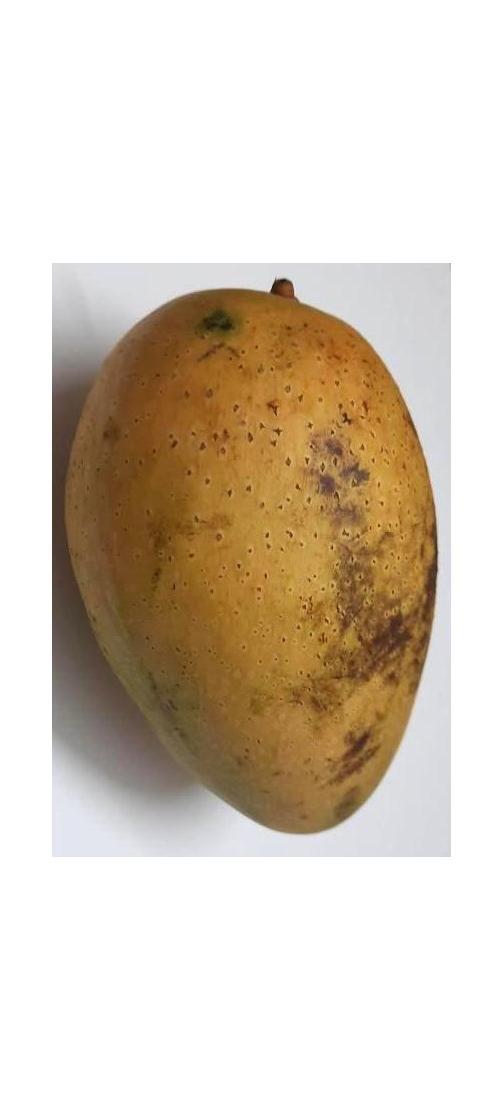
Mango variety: Ashshina Classic